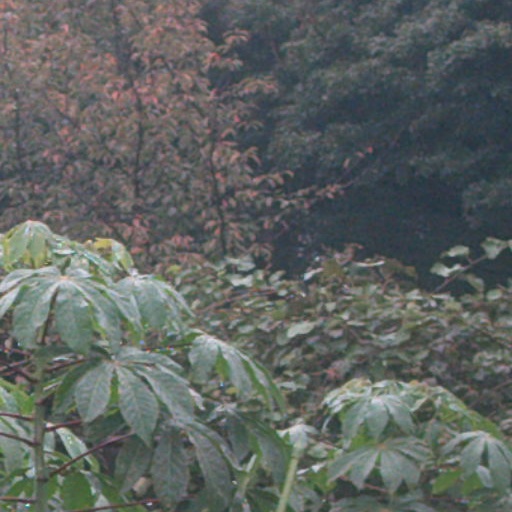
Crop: cassava